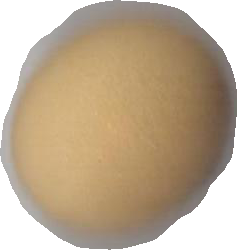
Variety: Dega